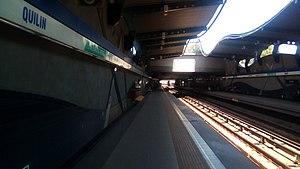
Quilín est une station de la Ligne 4 du métro de Santiago, dans les communes de Peñalolén et Macul.